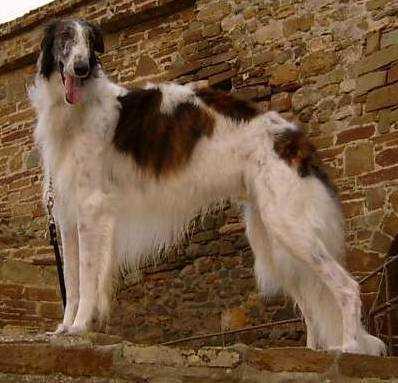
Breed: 226-n000064-borzoi